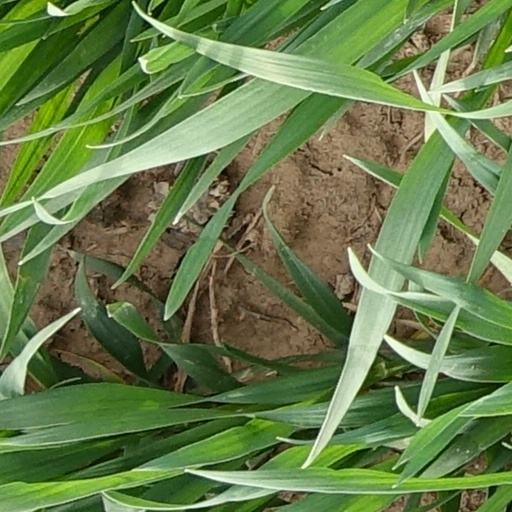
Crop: wheat